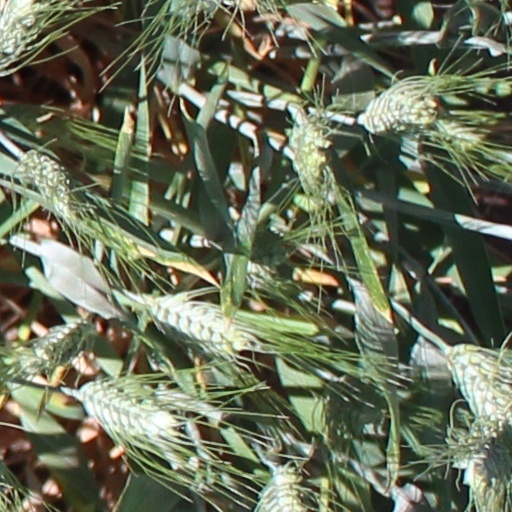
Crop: wheat